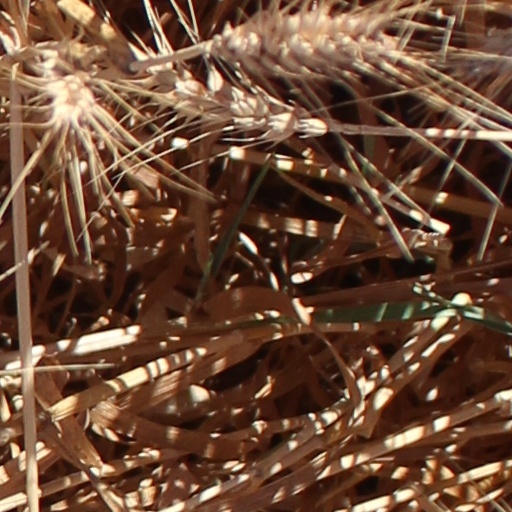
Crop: wheat